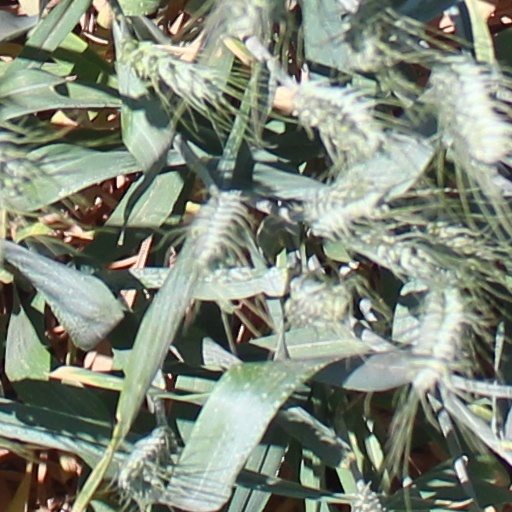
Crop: wheat